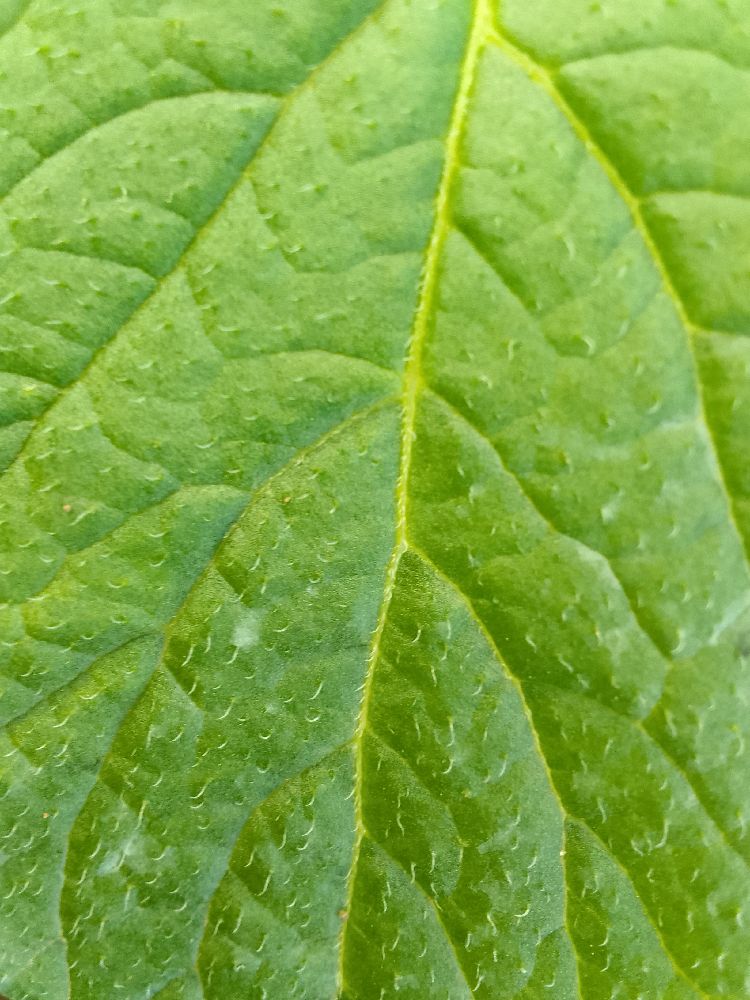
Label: Healthy